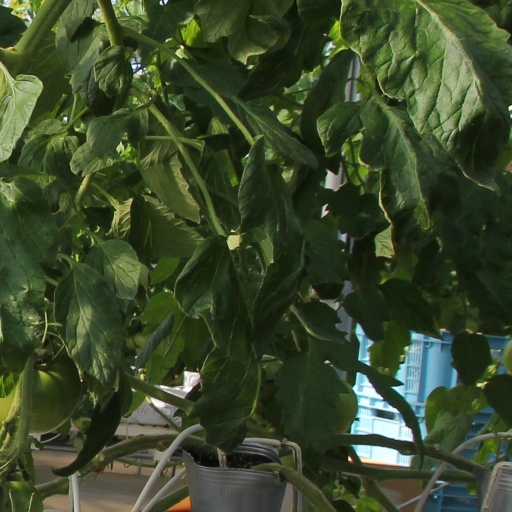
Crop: tomato